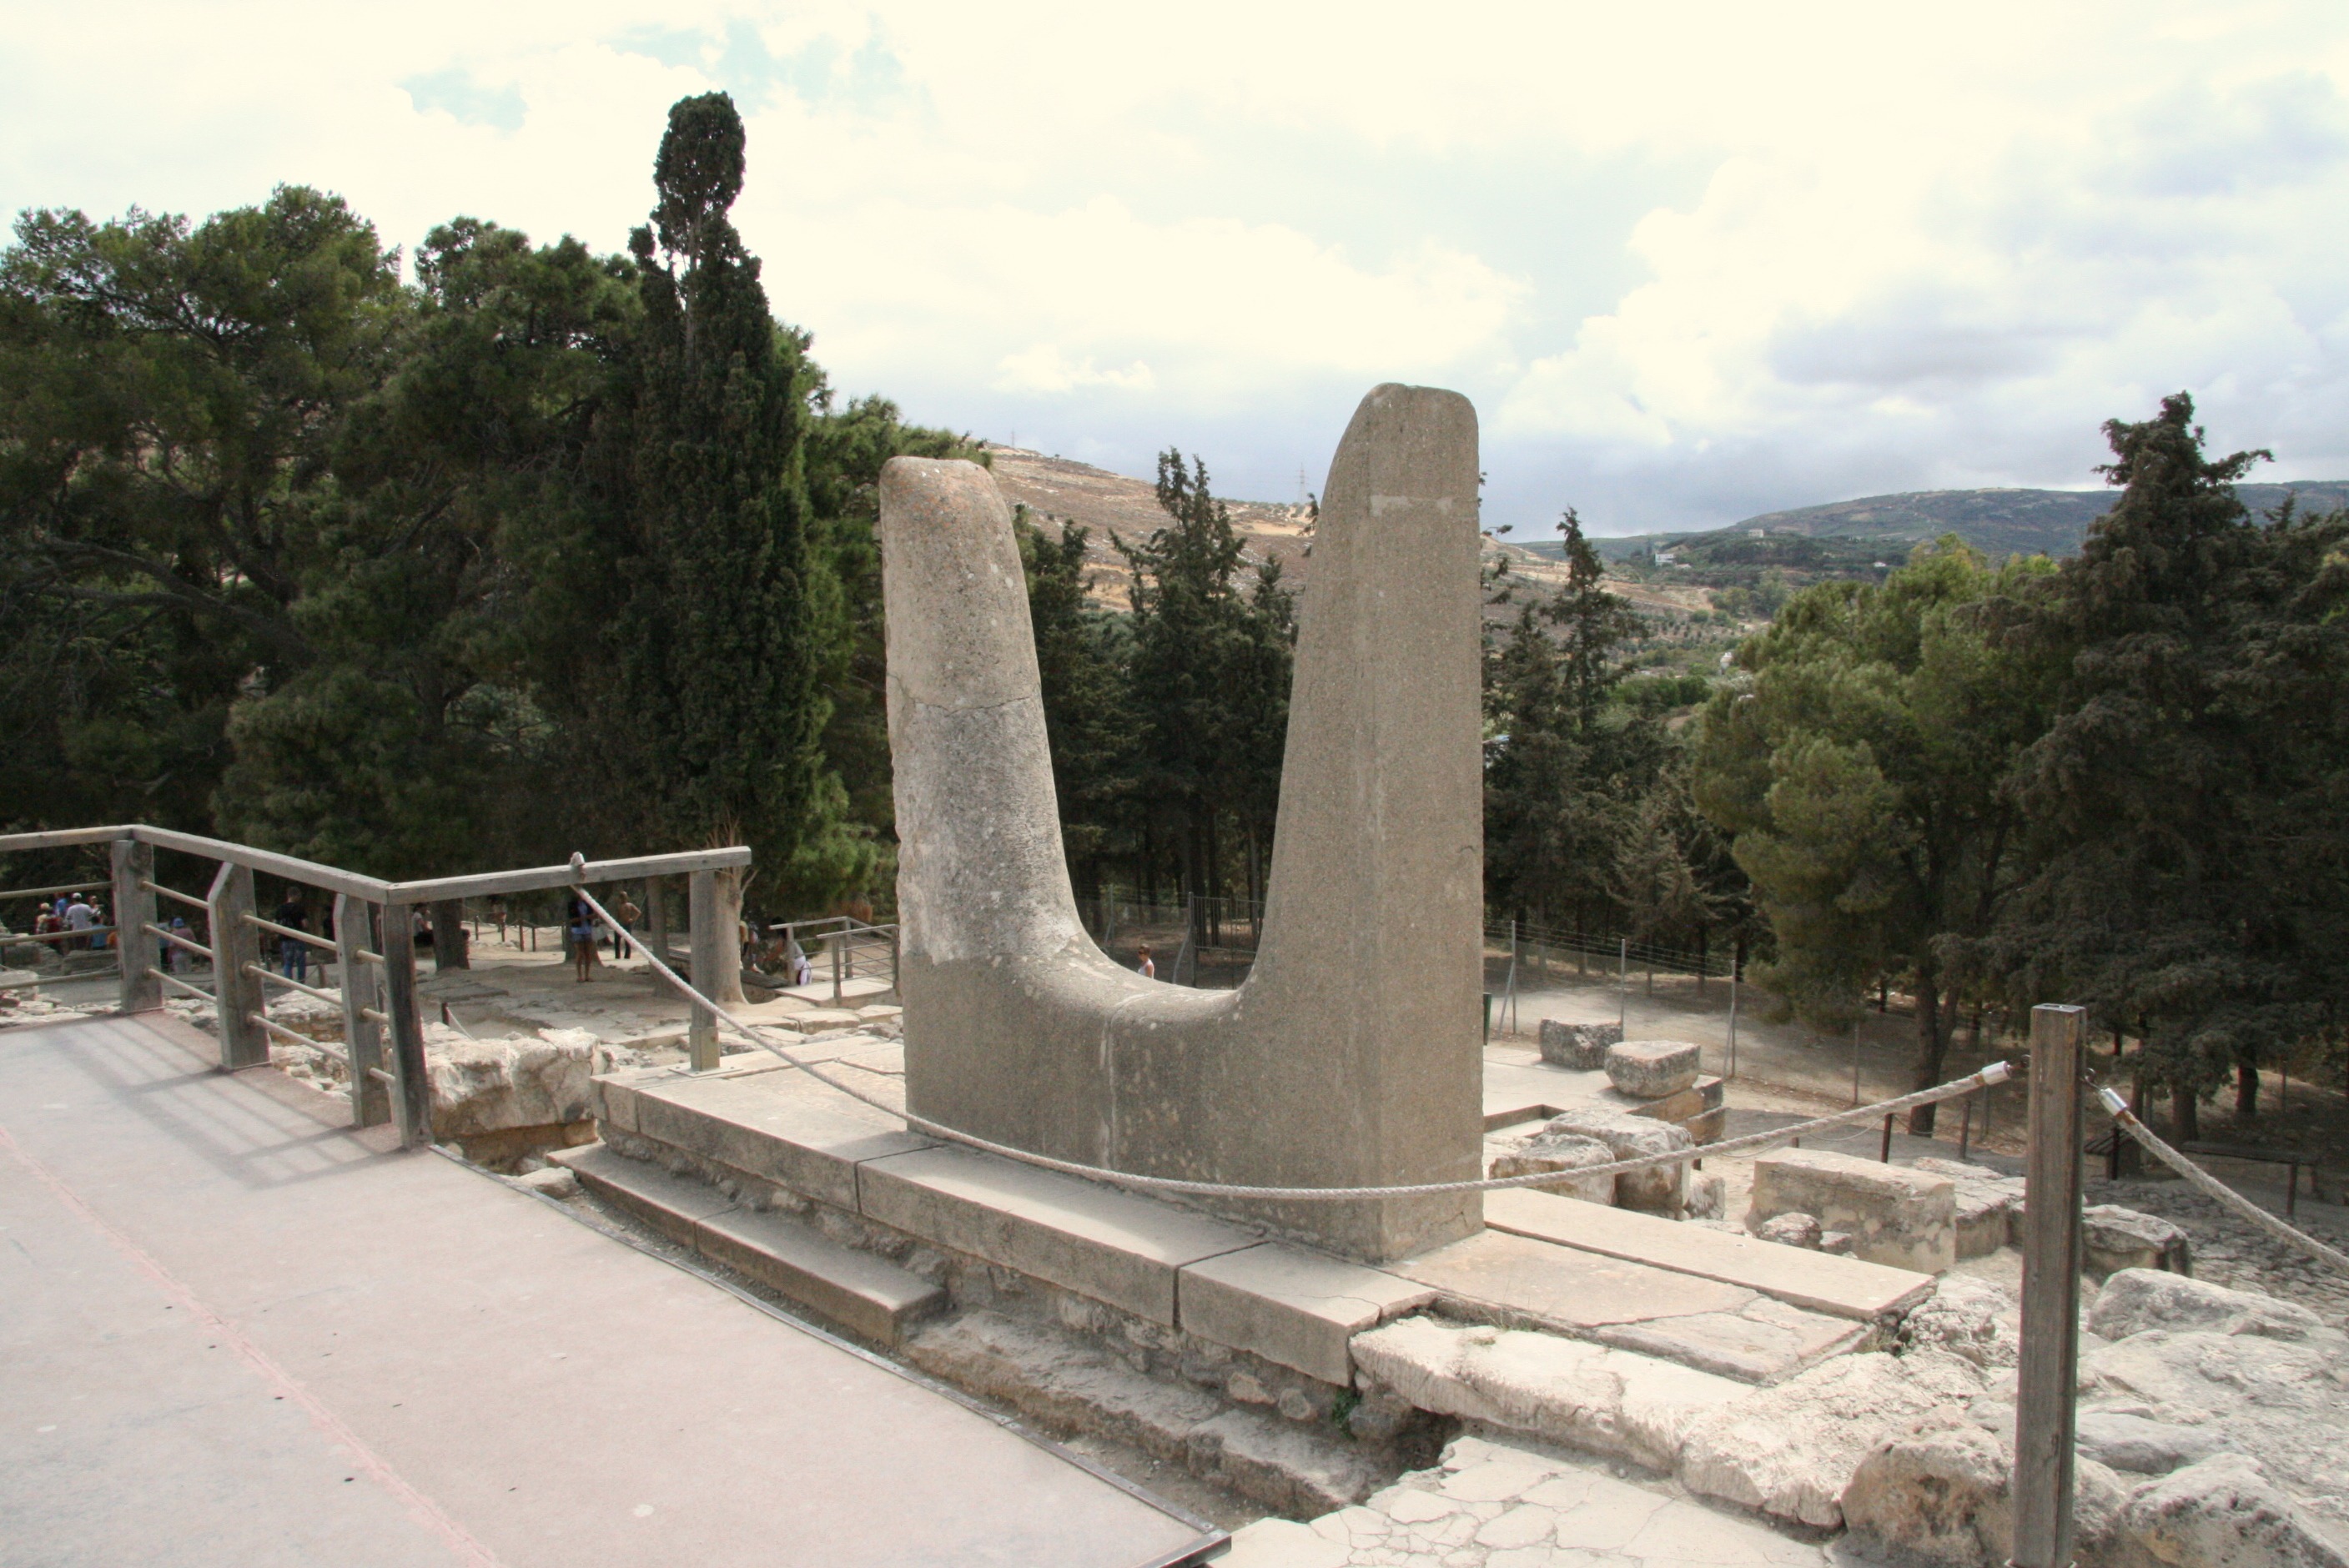
monument, memorial, ruins, crete, ancient history, knossos